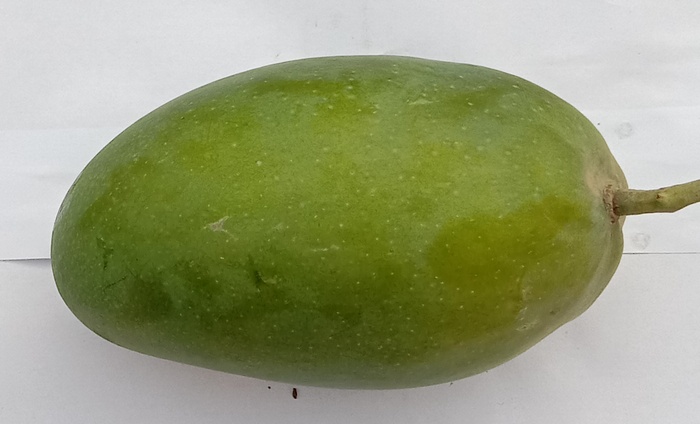
Mango variety: Dosehri